Brisbane Grammar School Buildings

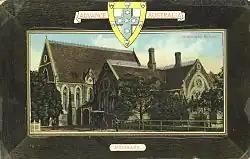
Great Hall, Brisbane Grammar School

Brisbane Grammar School Buildings are a heritage-listed group of private school buildings of Brisbane Grammar School, 24 Gregory Terrace, Spring Hill, City of Brisbane, Queensland, Australia. They were added to the Queensland Heritage Register on 21 August 1992.